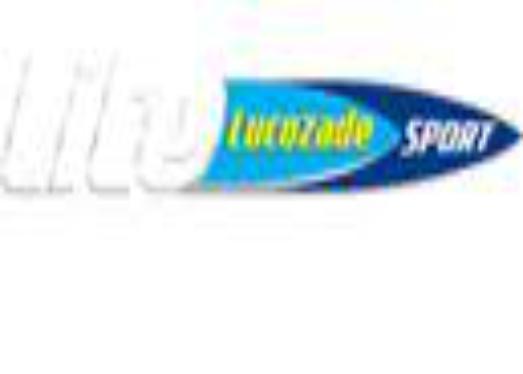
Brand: Lucozade
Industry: Food